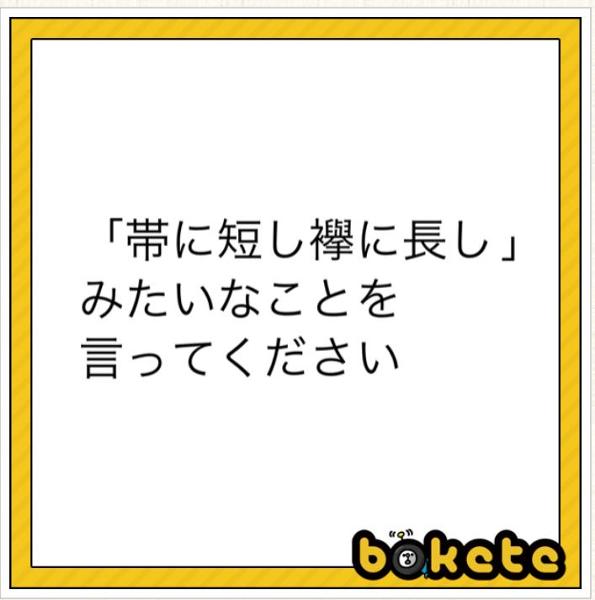
回答: 野比にのび太氏剛田に武